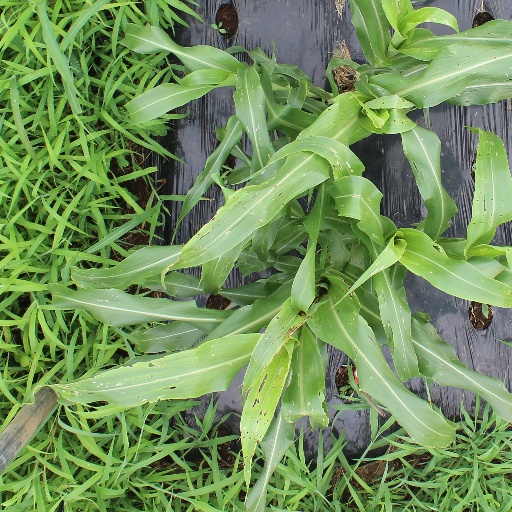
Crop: sorghum